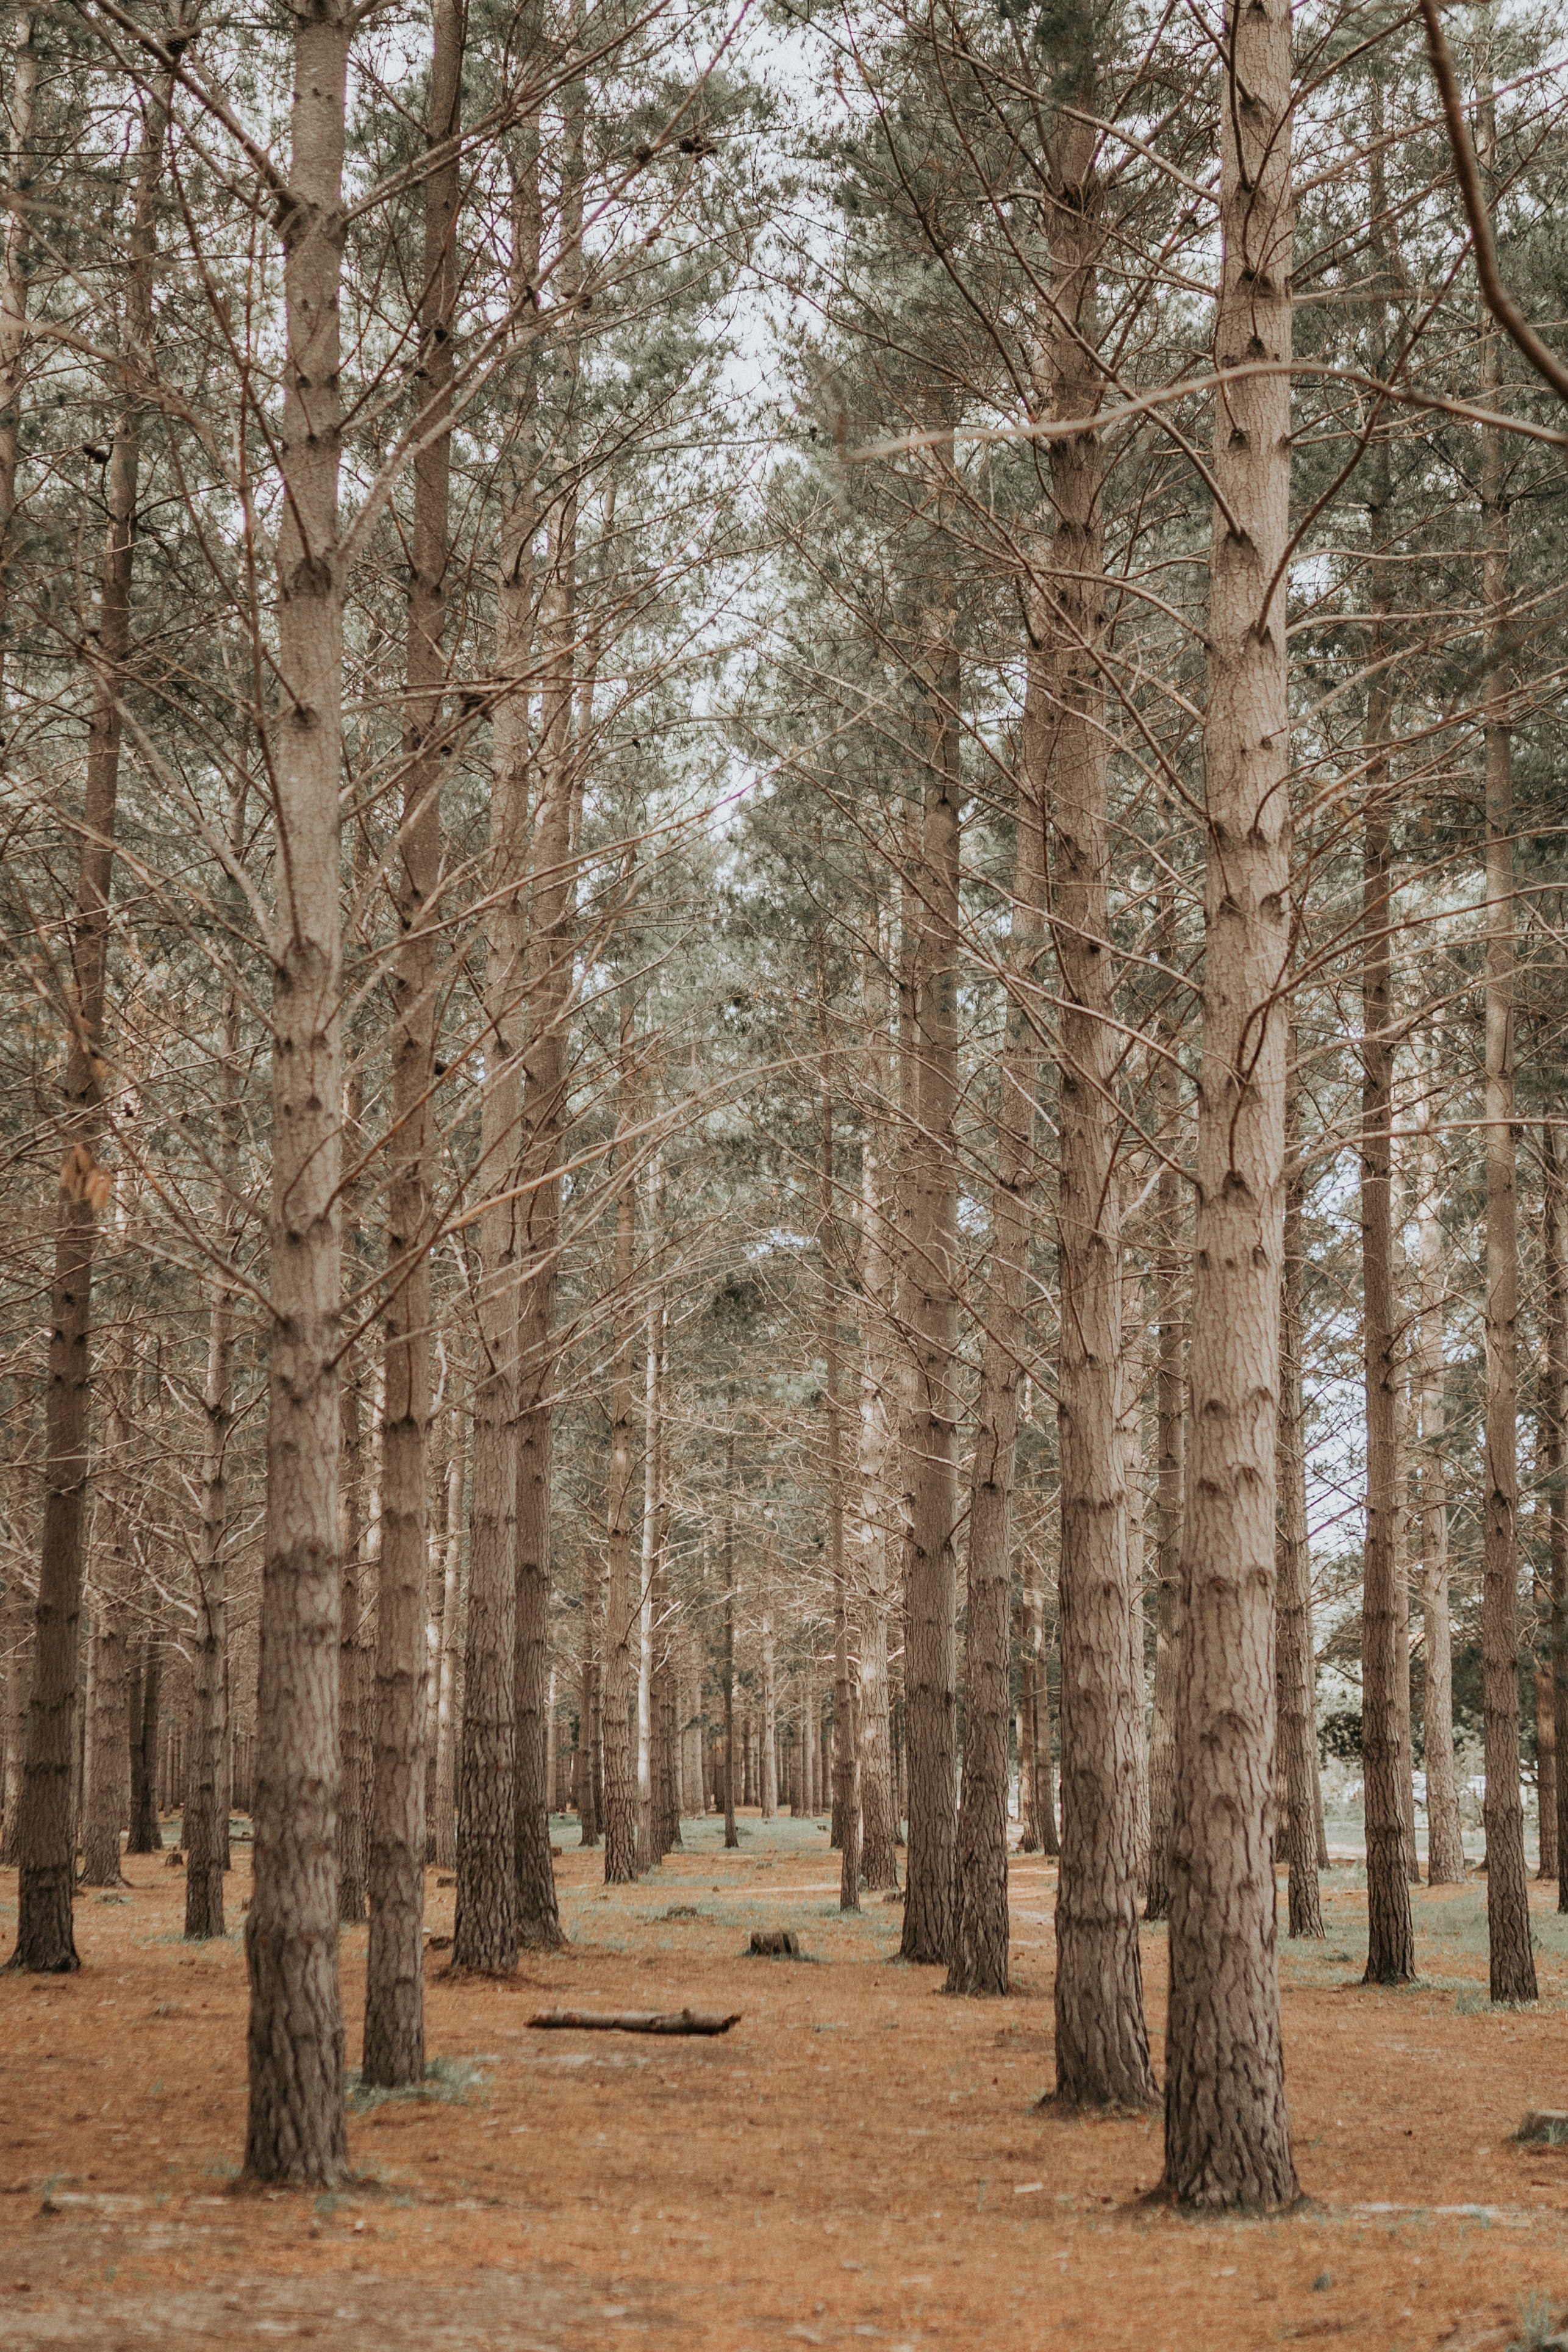
natural, brown, natural environment, wood, natural landscape, branch, trunk, tree, terrestrial plant, atmospheric phenomenon, grass, twig, woody plant, deciduous, landscape, forest, spruce fir forest, temperate broadleaf and mixed forest, grove, woodland, winter, conifer, nature reserve, old growth forest, Northern hardwood forest, tropical and subtropical coniferous forests, temperate coniferous forest, plant stem, plant, valdivian temperate rain forest, soil, path, jungle, birch family, pine family, pine